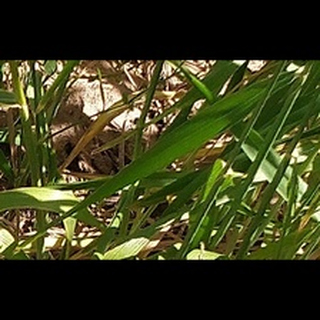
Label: healthy_wheat